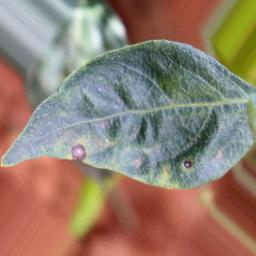
Label: cercospora